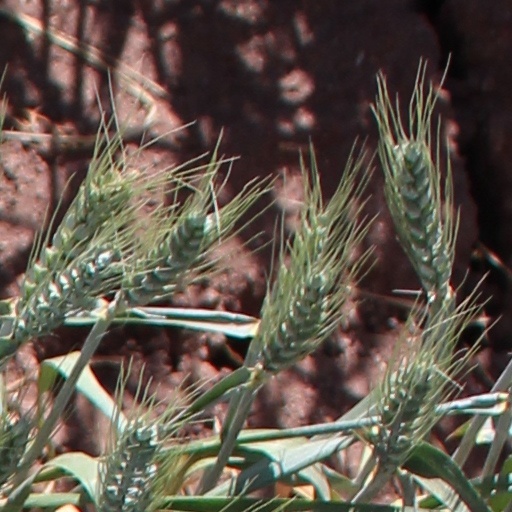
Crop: wheat